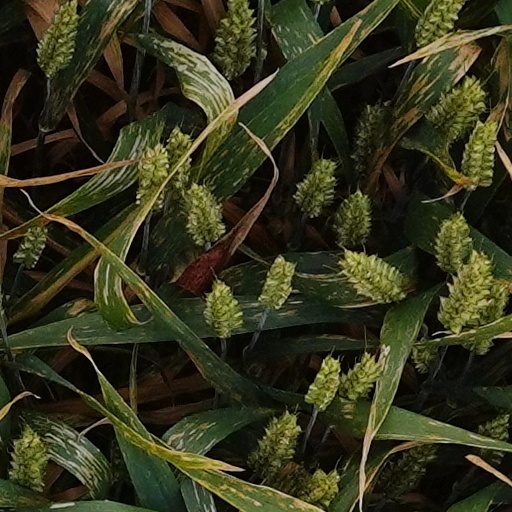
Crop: wheat